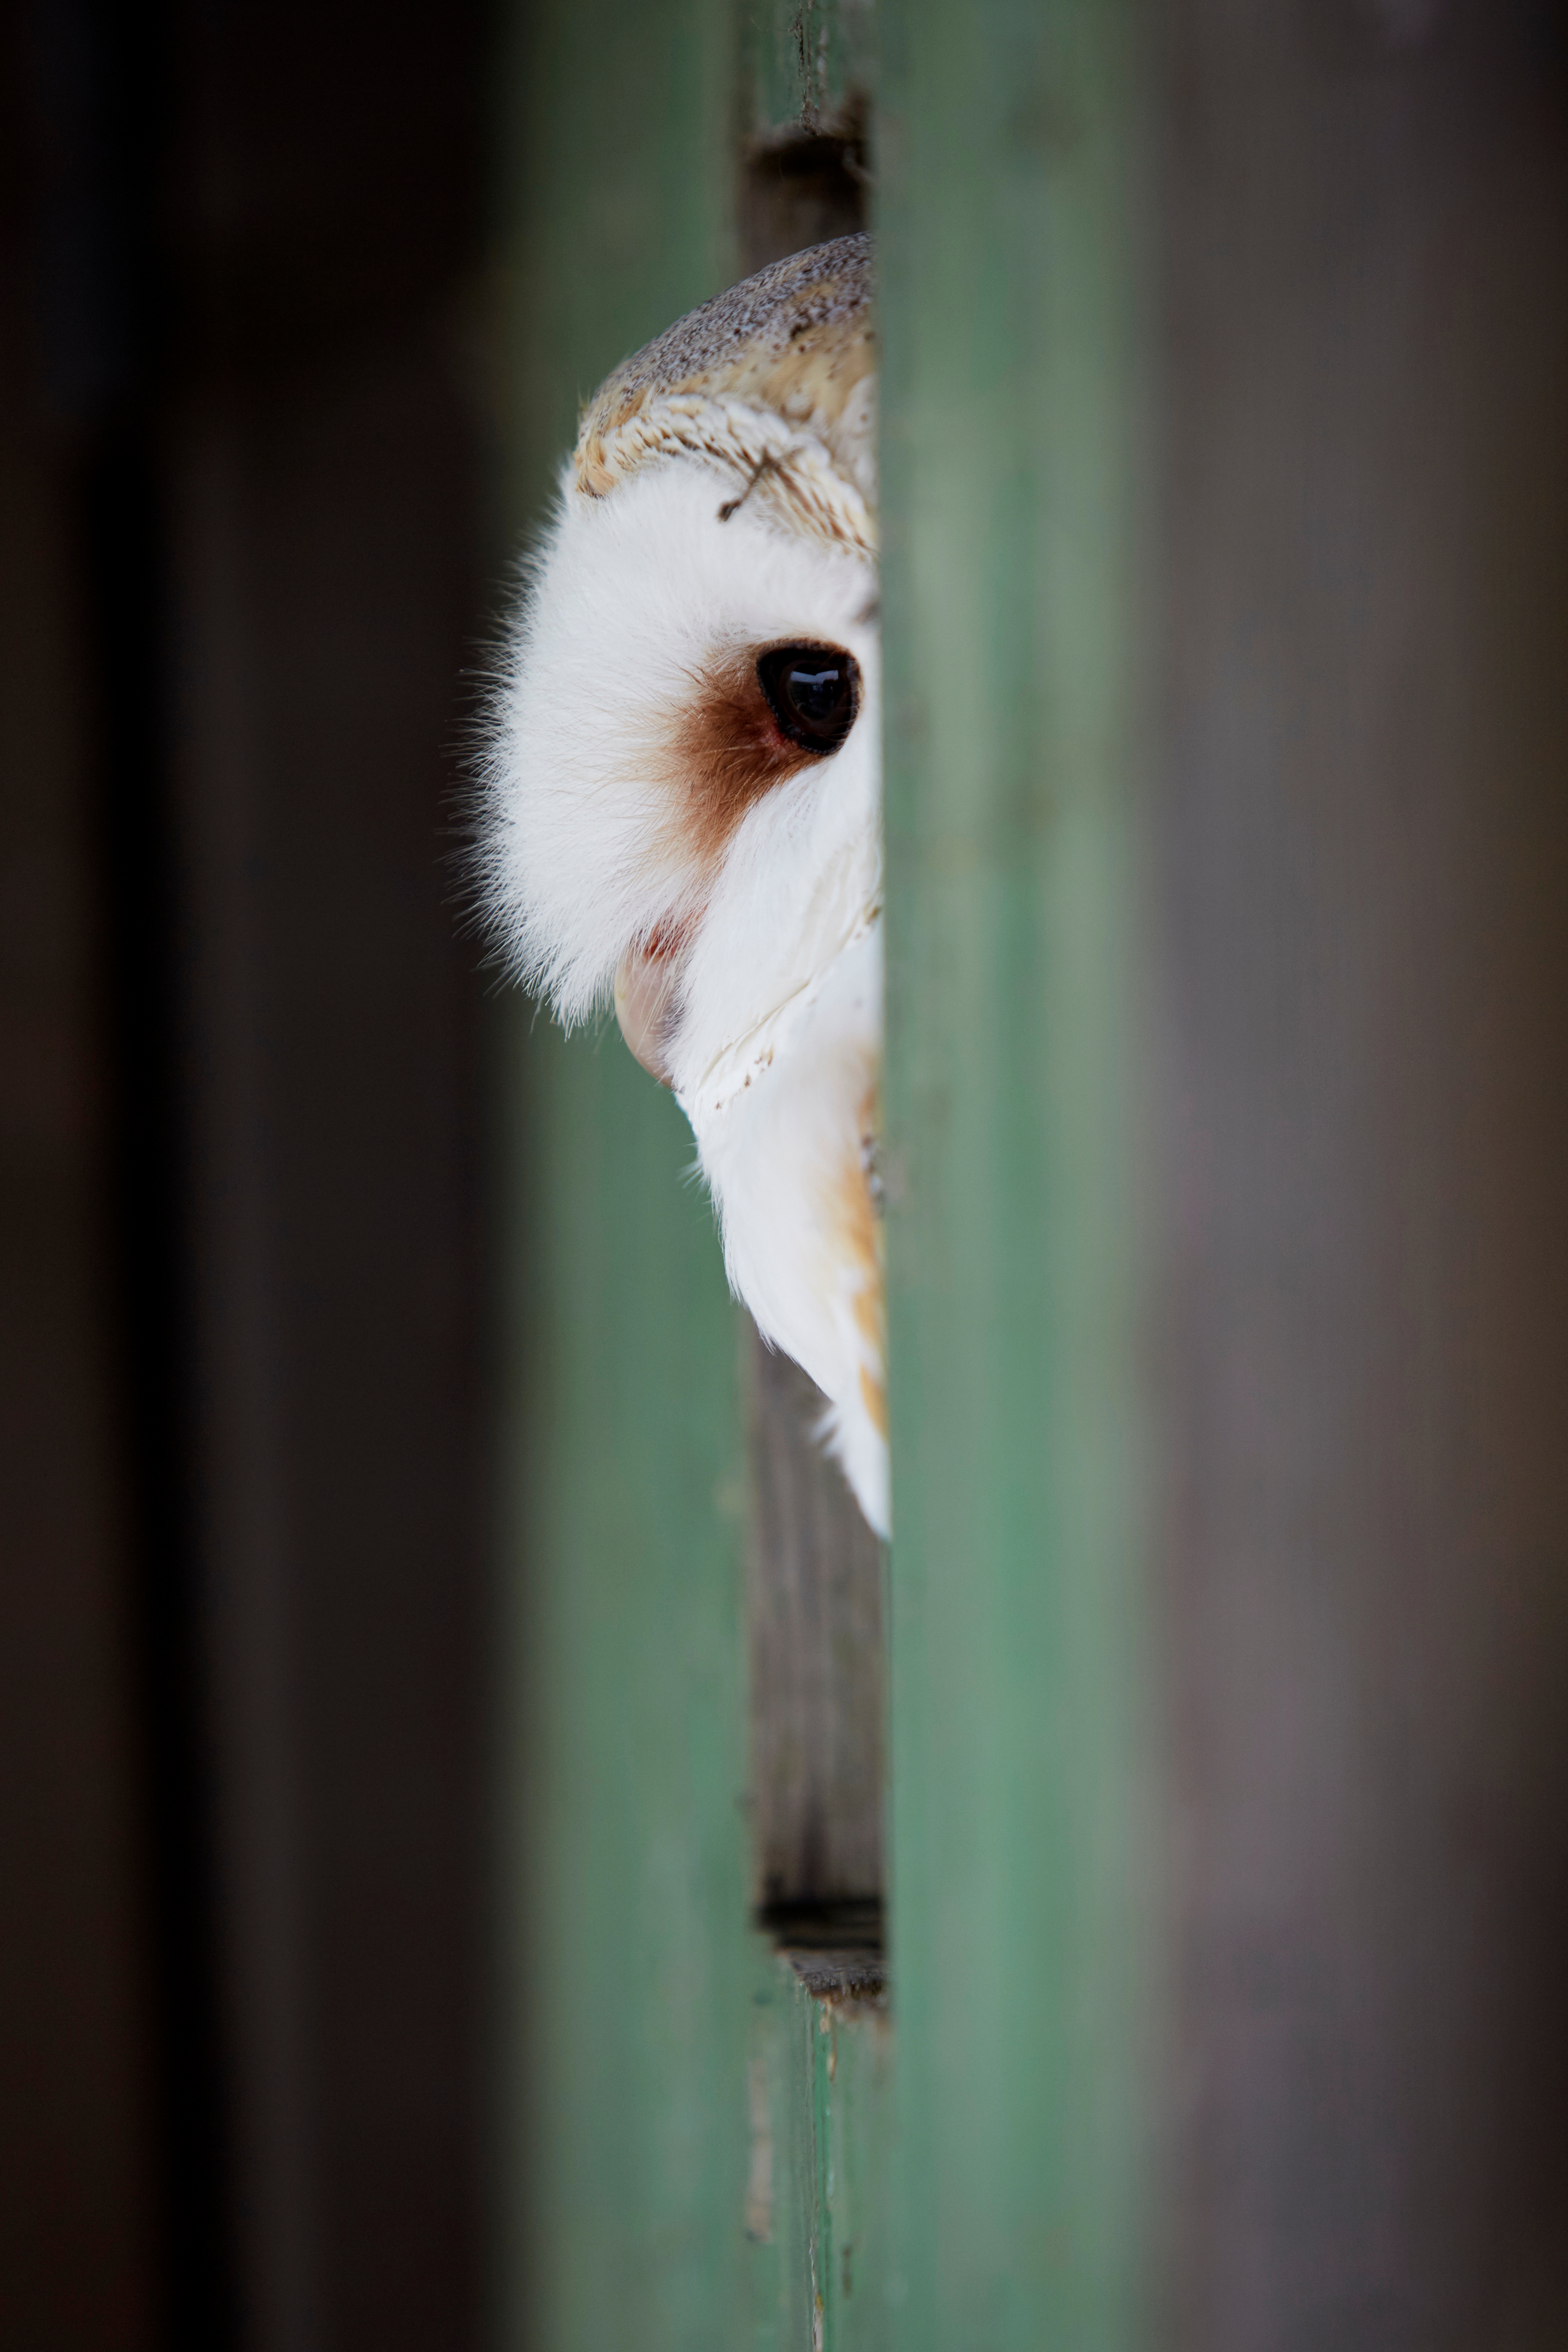
mammal, close up, vertebrate, perching bird